Lonscale Fell

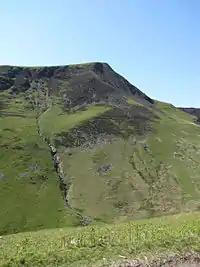
View showing the crags below the summit and the former mine workings in the Glenderaterra valley .

From Keswick, or as a labour saving alternative from the Gale Road car park behind Latrigg, a number of routes present themselves. Flag Pots can be reached from the tourist route to Skiddaw, or a direct line can be taken up the southern slopes. Another possibility is to follow the southern edge of Lonscale Crags, and the final (and longest) option is to contour right around the fell up the Glenderaterra and outflank it from behind.